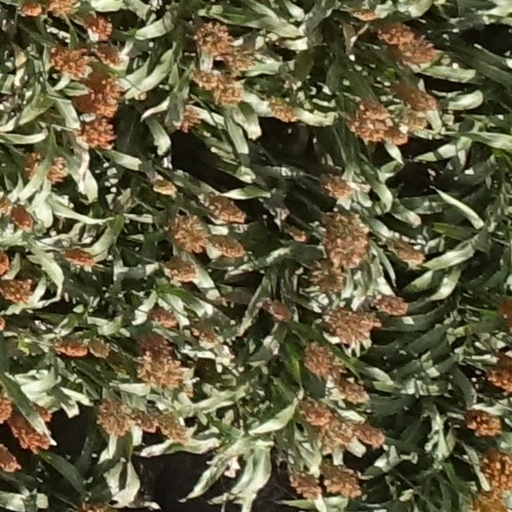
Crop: sorghum